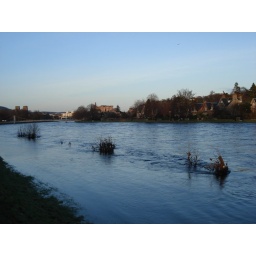
High water level in the River Ness, looking downstream to the castle and cathedral in Inverness.